Chris Goldfinger

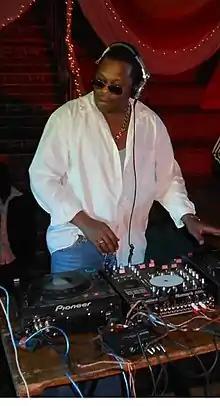
Chris Goldfinger (2017)

Christopher Clarke, known professionally as Chris Goldfinger, is a former BBC Radio 1 disc jockey who presented the station's reggae dancehall show from 1996 to September 2009.